Robert J. Jackson Jr.

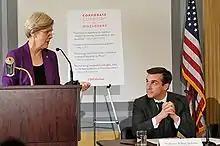
Elizabeth Warren and Jackson at a briefing on corporate political spending disclosure

In November 2014, Jackson co-authored a paper titled "How the SEC Helps Speedy Traders", which showed how the SEC allowed certain investors early access to key information in public company filings through the SEC's file transfer protocol (FTP) and public dissemination service (PDS). The gaps, 11-seconds and 10-seconds long, allowed investors employing high-frequency trading to make significant profit from this early access. After being reported by "The Wall Street Journal", the Senate Banking Committee urged the SEC to fix the disparity in access, though Jackson showed that the gap persisted weeks later.